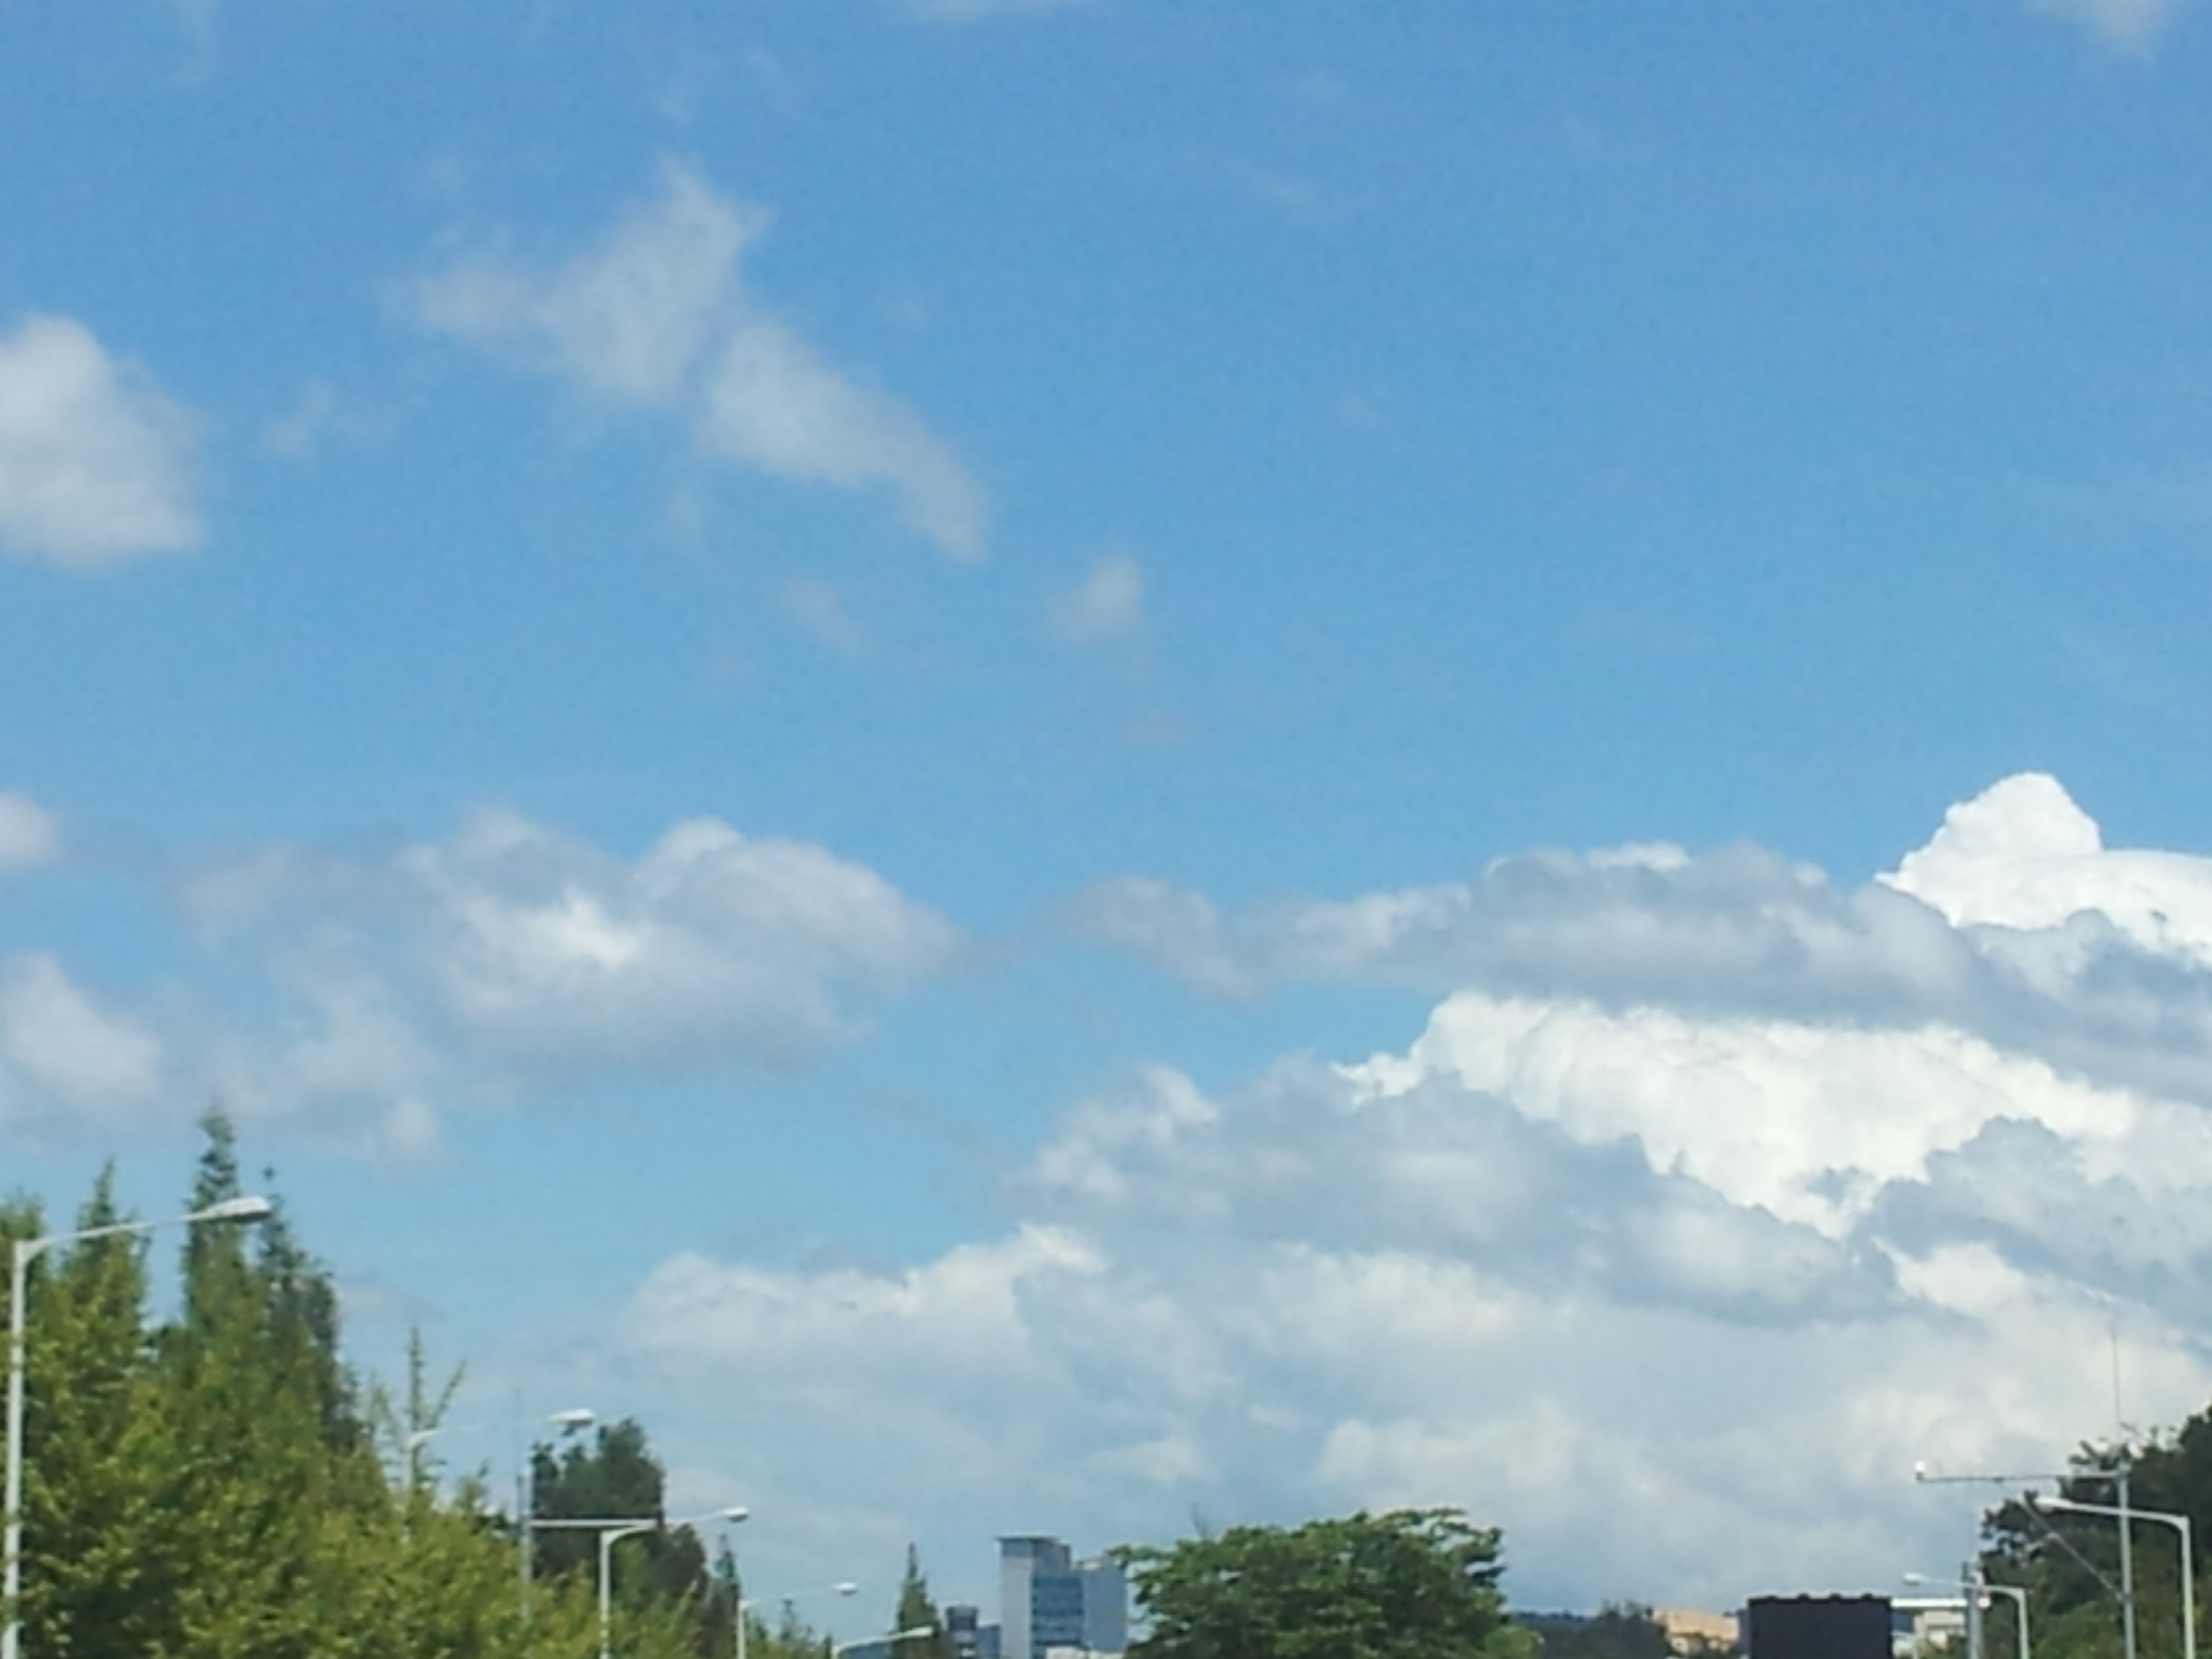
sky, sunny, nature, cloud, daytime, cumulus, atmosphere, atmospheric phenomenon, tree, meteorological phenomenon, urban area, spring, residential area, grass, road, city, suburb, architecture, sunlight, landscape, plant, space, horizon, highway, house, mountain